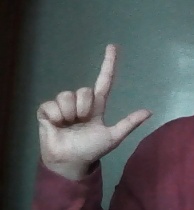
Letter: laam